Carlos Martínez (footballer, born 1980)

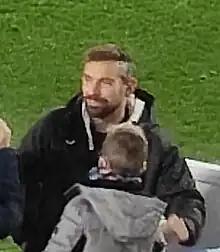
Martínez in 2021

Carlos Martínez Fernández (born 13 November 1980) is a Spanish retired footballer who played as a left winger, and is a current manager.